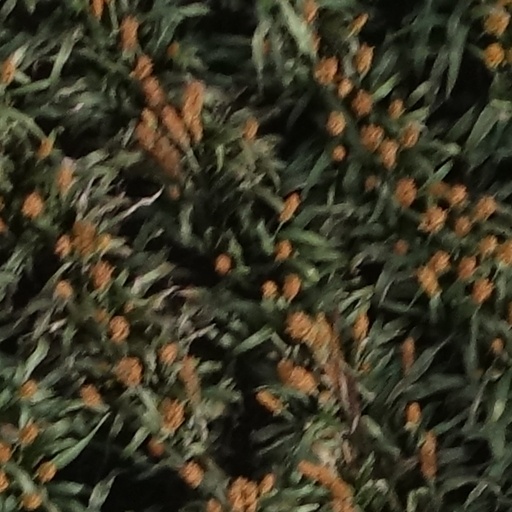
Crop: sorghum